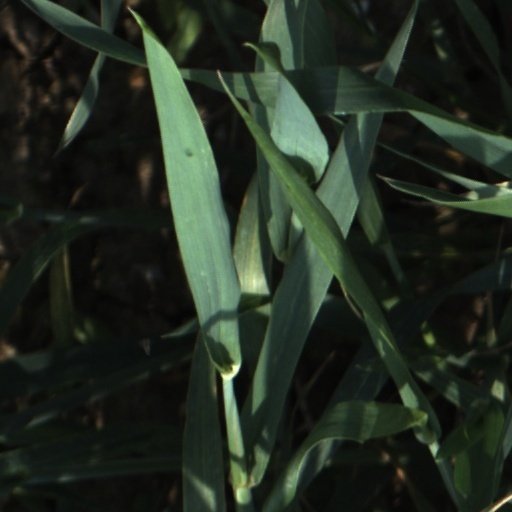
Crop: wheat